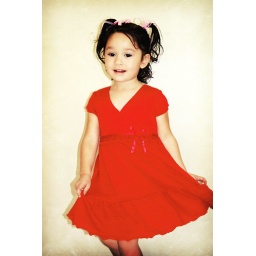
girl in red dress